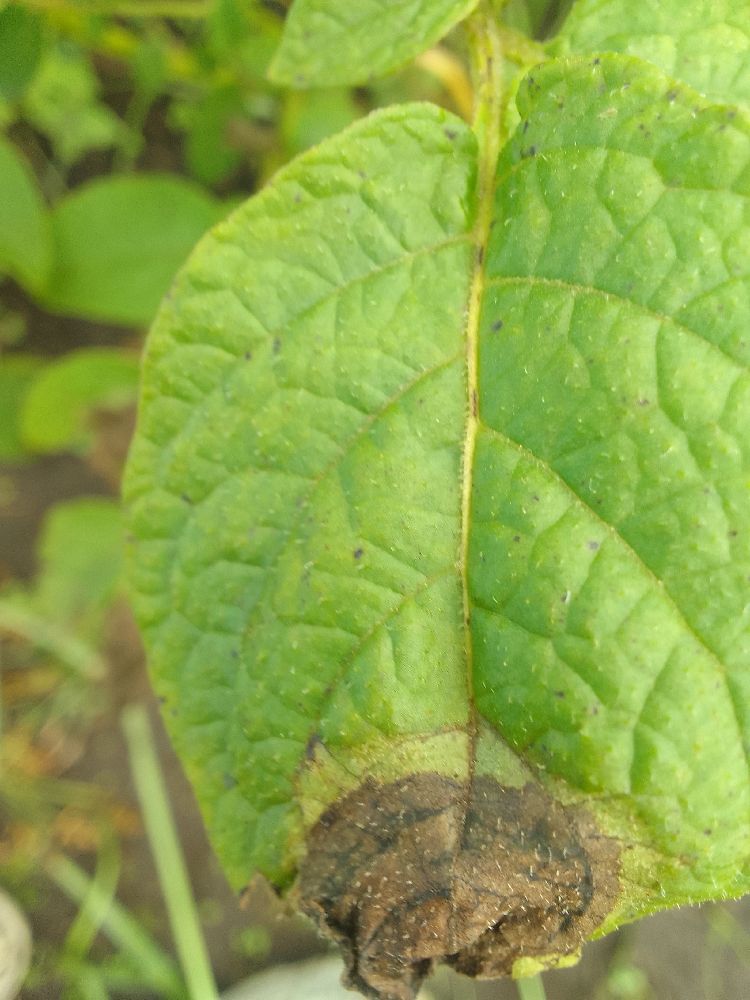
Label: Late blight